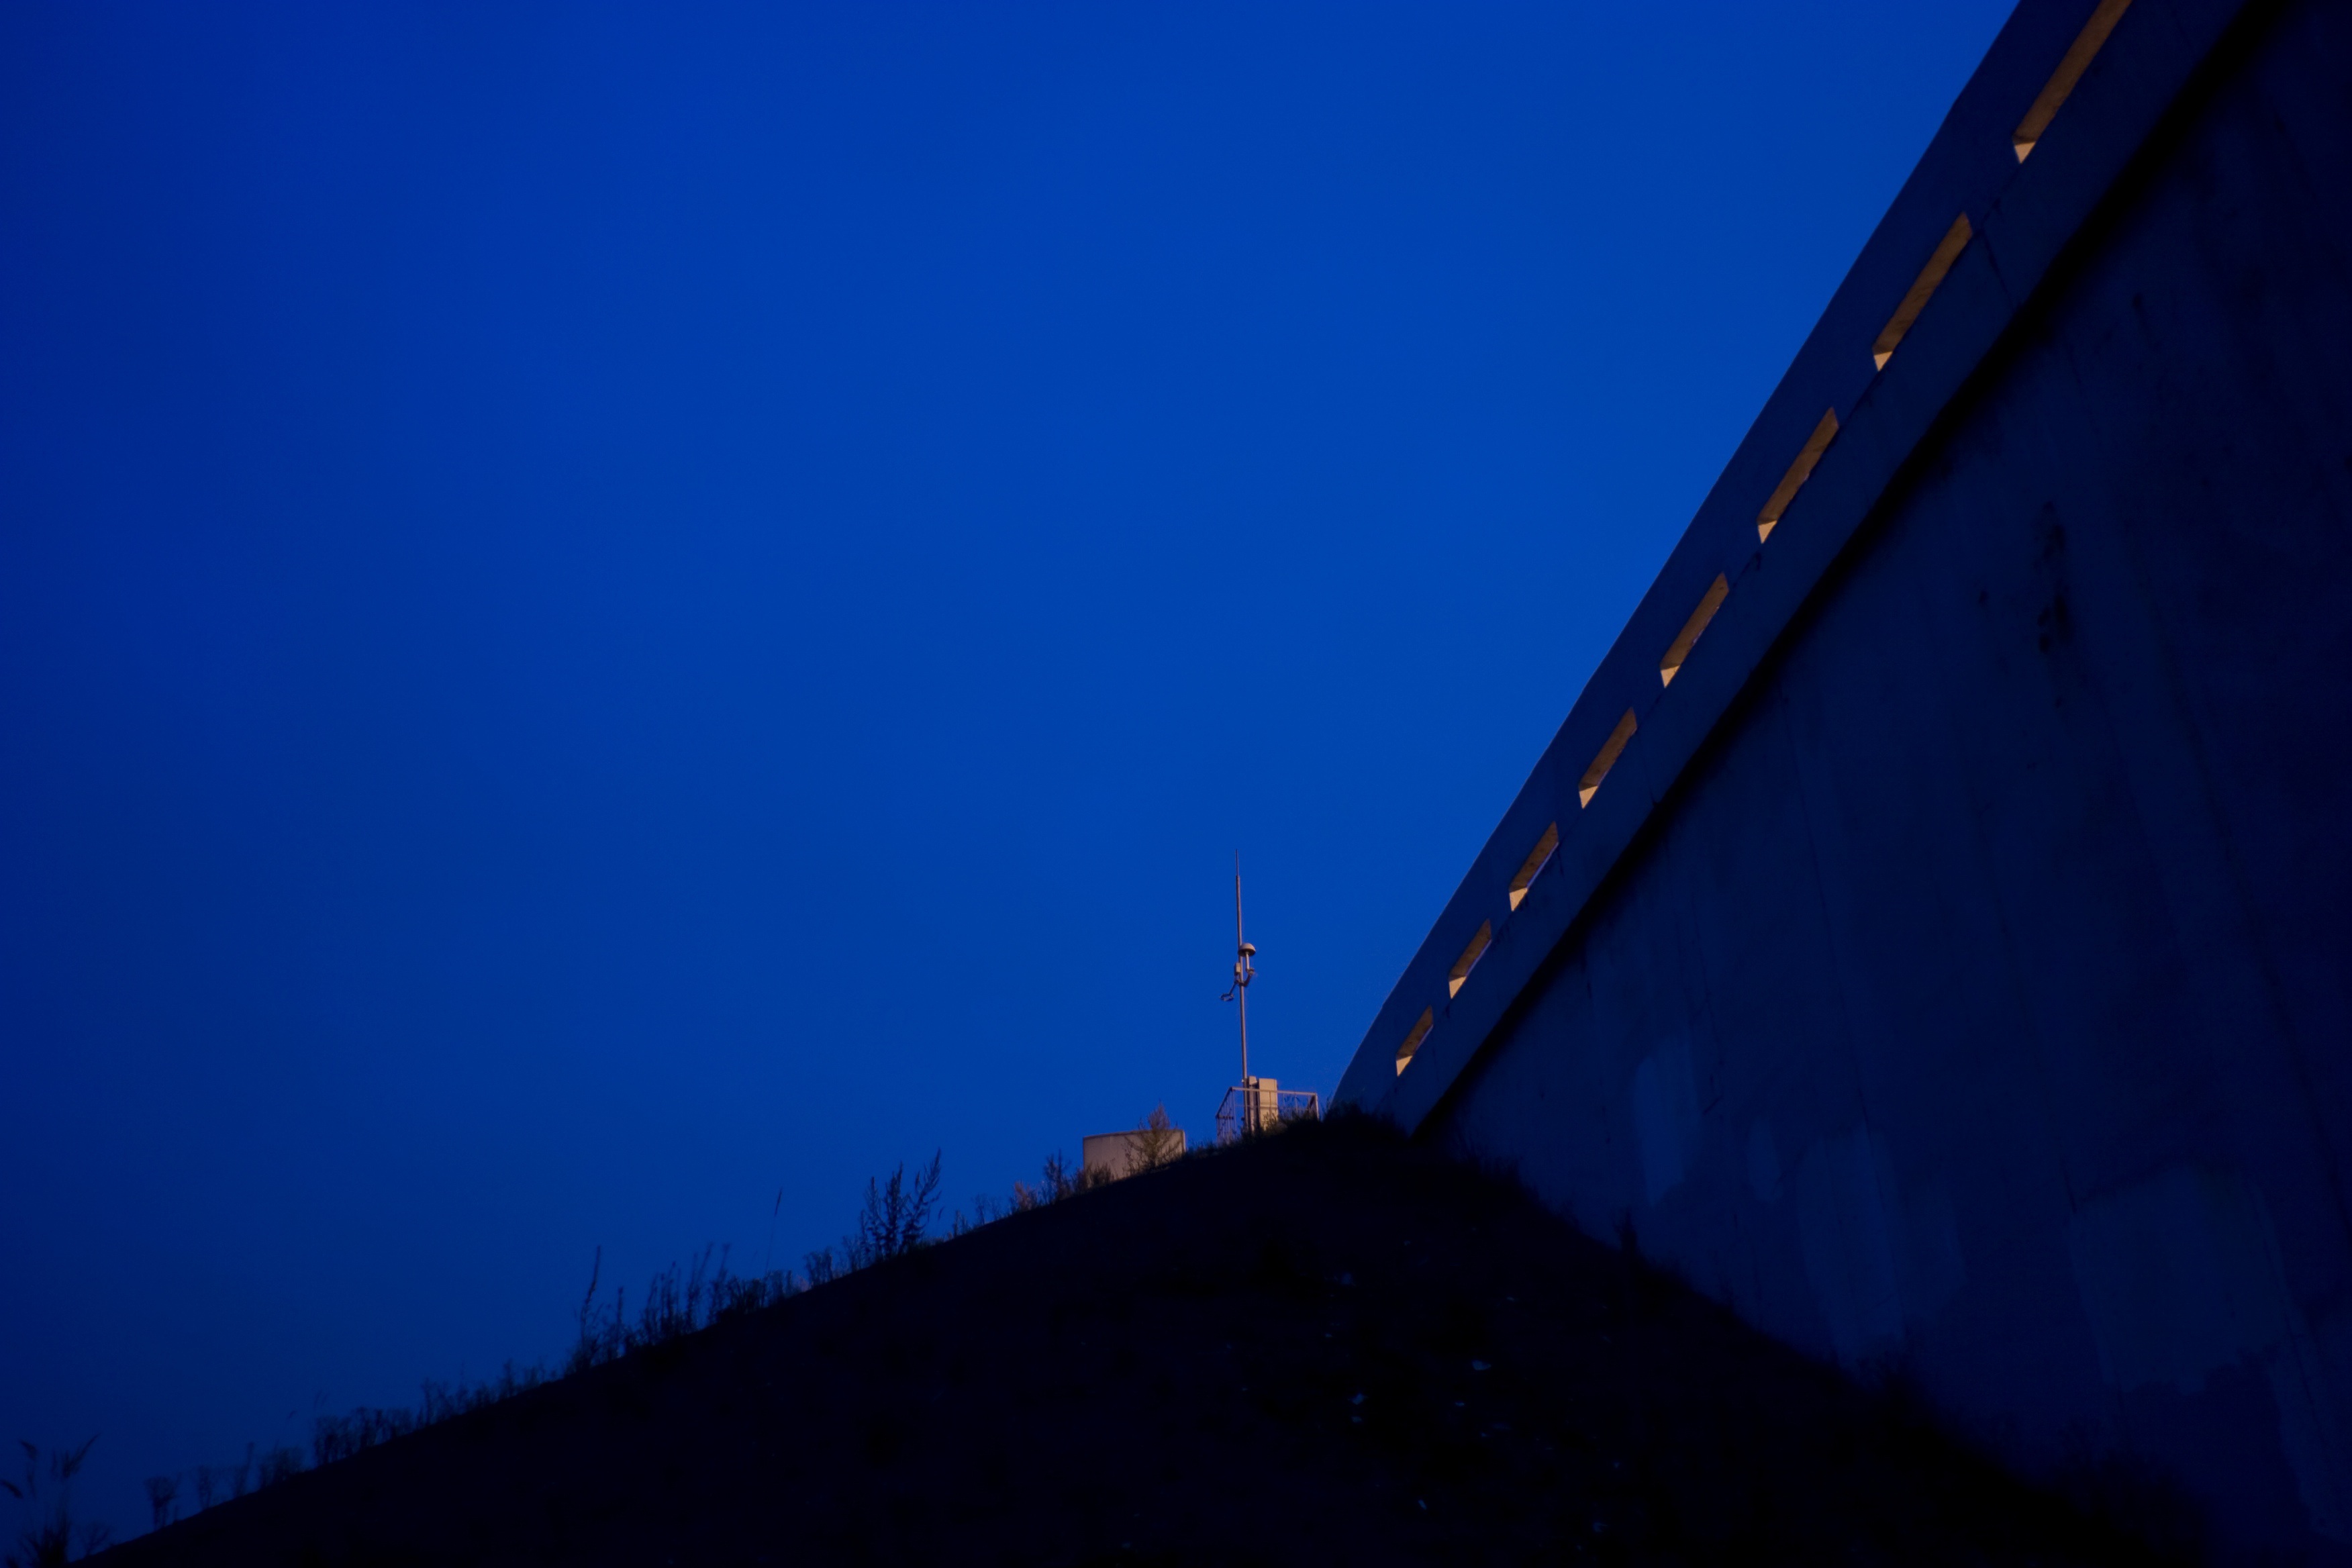
horizon, light, cloud, sky, night, sunlight, atmosphere, dusk, evening, line, darkness, blue, street light, atmosphere of earth